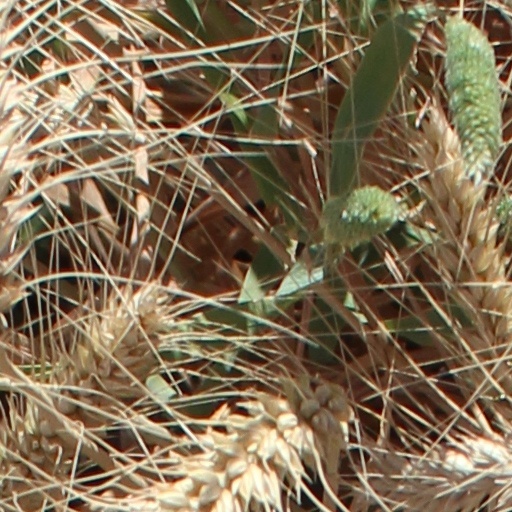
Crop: wheat